Muntjac

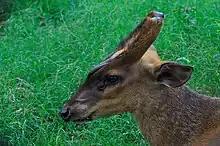
Head of a muntjac buck, showing the slanted, furred pedicles. Its antlers have been shed for summer.

An invasive population of Reeves's muntjac exists in the United Kingdom and in some areas of Japan. In the United Kingdom, wild muntjac descended from escapees from the Woburn Abbey estate around 1925. Muntjac have expanded rapidly, and are present in most English counties and also in Wales, although they are less common in the north-west. The British Deer Society in 2007 found that muntjac deer had noticeably expanded their range in the UK since 2000. Specimens appeared in Northern Ireland in 2009, and in the Republic of Ireland in 2010.